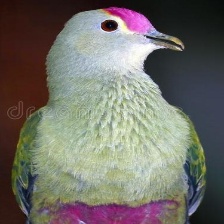
Species: SCARLET CROWNED FRUIT DOVE
Scientific name: PTILINOPUS INSULARIS